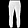
Label: Trouser